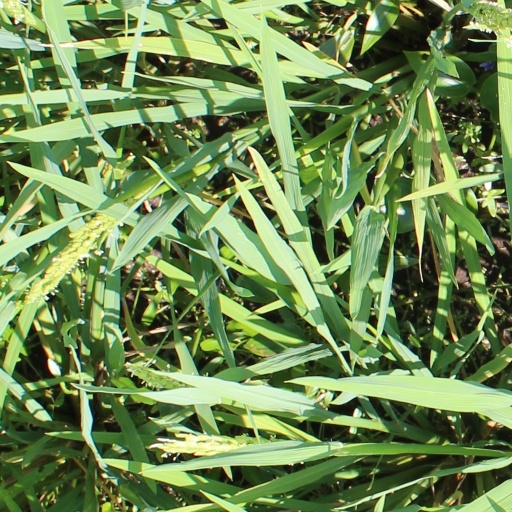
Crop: rice